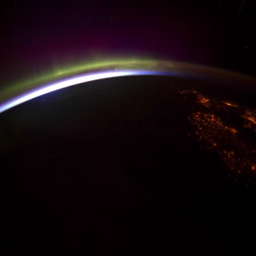
planet earth seen over the earth